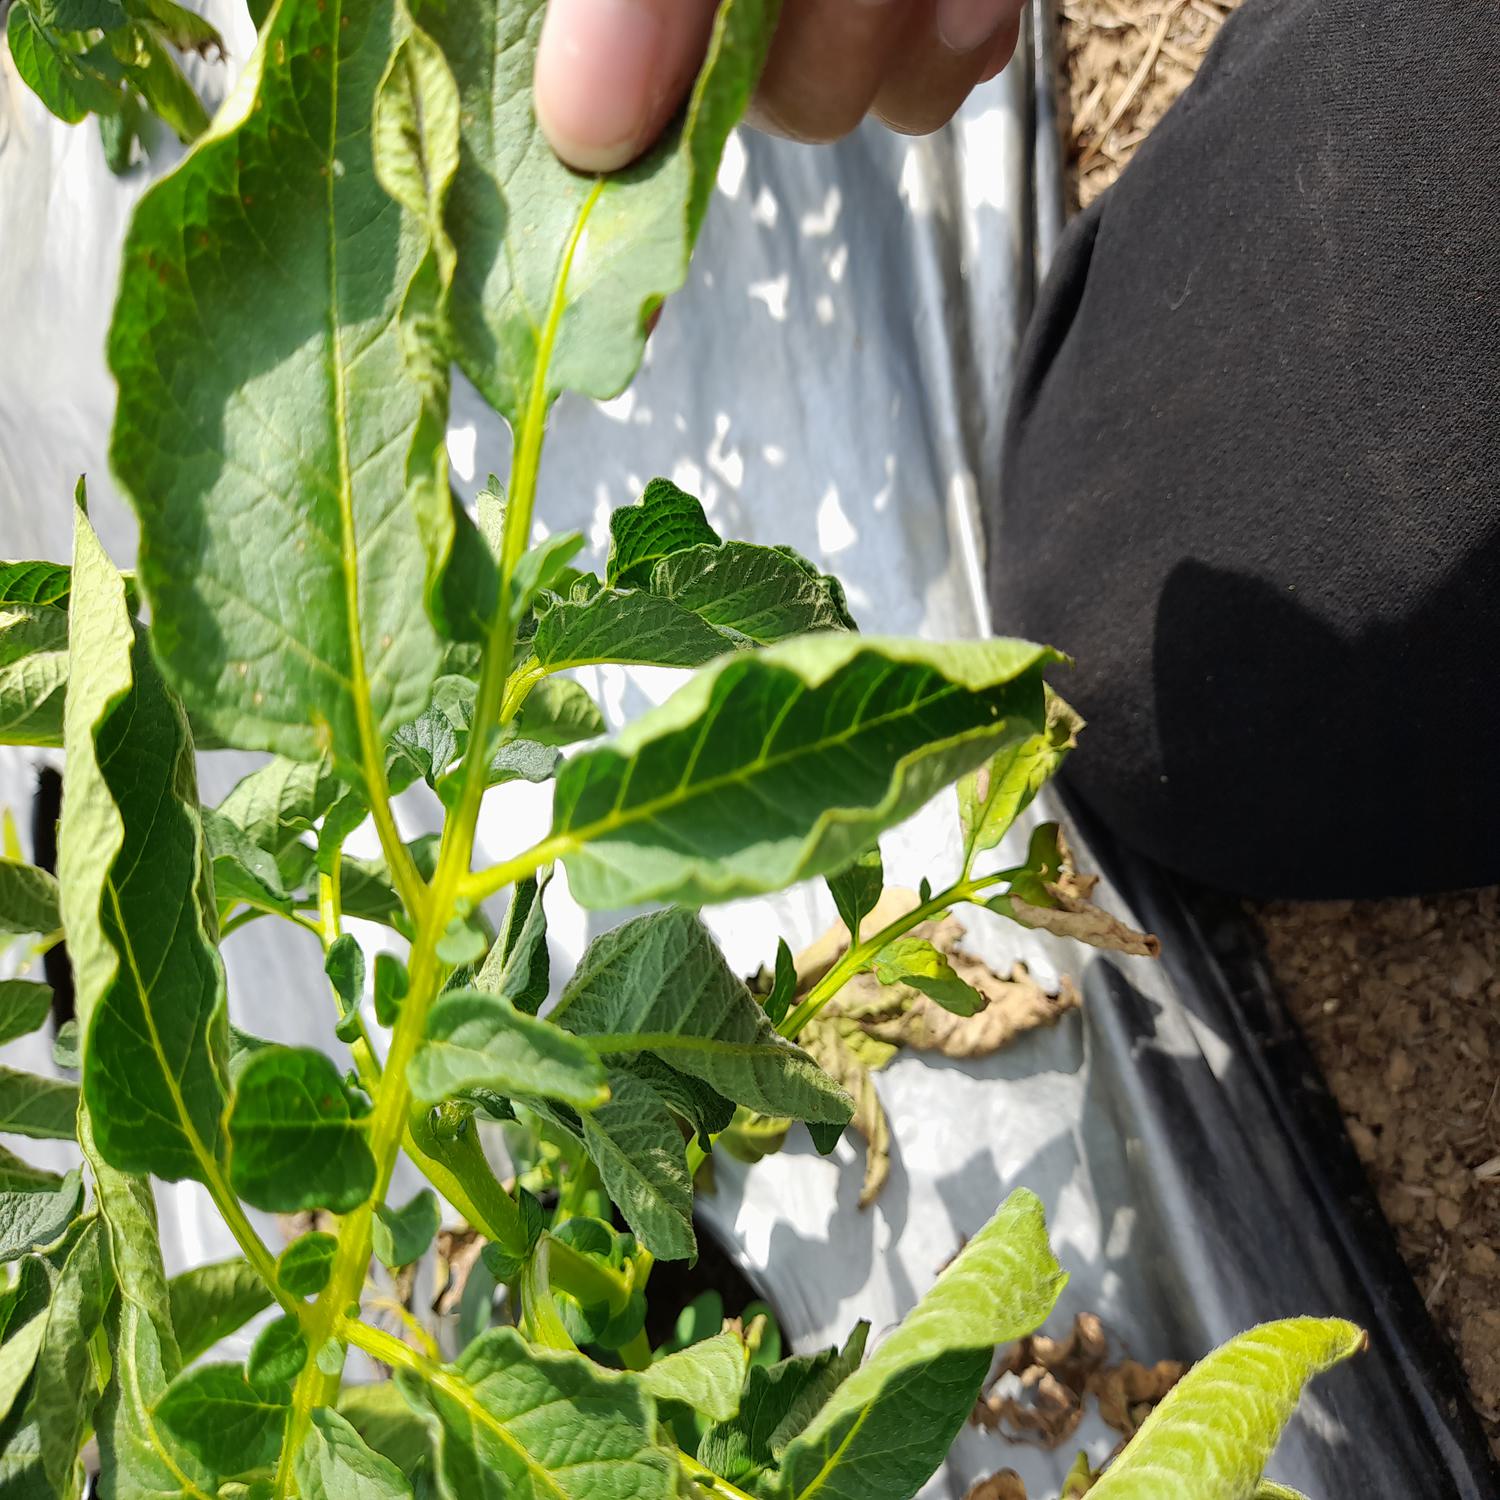
Label: Bacteria